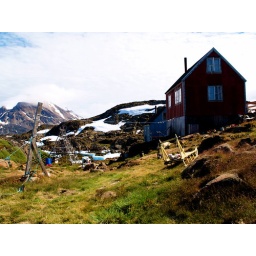
Bright red house in the village of Kulusuk. Greenland. July 2006.